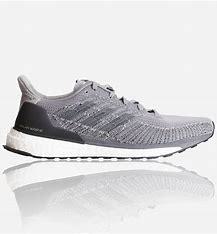
Brand: Adidas
Model: Solarboost 19